Daud Bolad

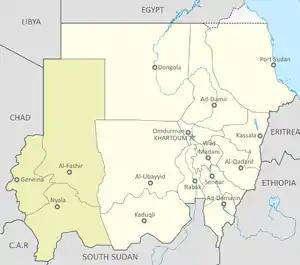
Darfur Map

After graduation Tayeb 'Sikha' rose up through the political establishment, while Bolad did not. The racial discrimination of the national political elite kept him from progressing, a charge he would make openly against the Muslim Brotherhood. Bolad would later write, "even when I go to the mosque to pray, even there, in the presence of God, for them I am still a slave ["abd"] and they will assign me a place related to my race." Bolad returned to Darfur and became a small businessman.